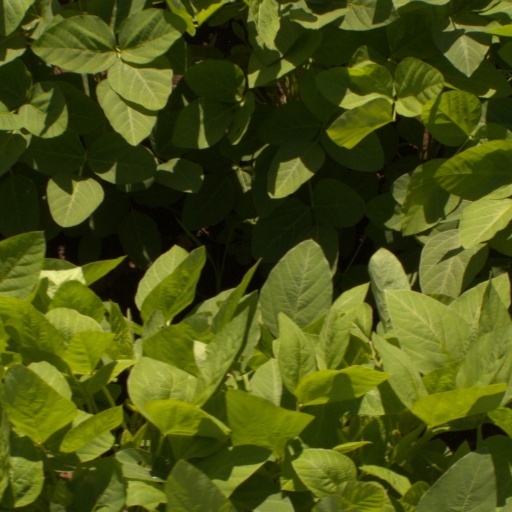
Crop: soybean